Sebastian Priaulx

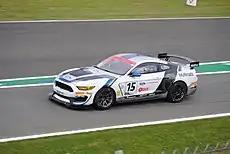
Priaulx and Maxwell's Ford Mustang GT4 at Donington Park.

Following the conclusion of the British GT season, Priaulx embarked upon his first race in North America, joining the team's Michelin Pilot Challenge entry alongside Austin Cindric for the final round of the season at Road Atlanta. Fortunate timing on a late race pit stop allowed the two to jump to the top of the Grand Sport classification, and Cindric drew out a three-second gap to the Automatic Racing entry of Tom Long and Akhil Rabindra to take the race victory.